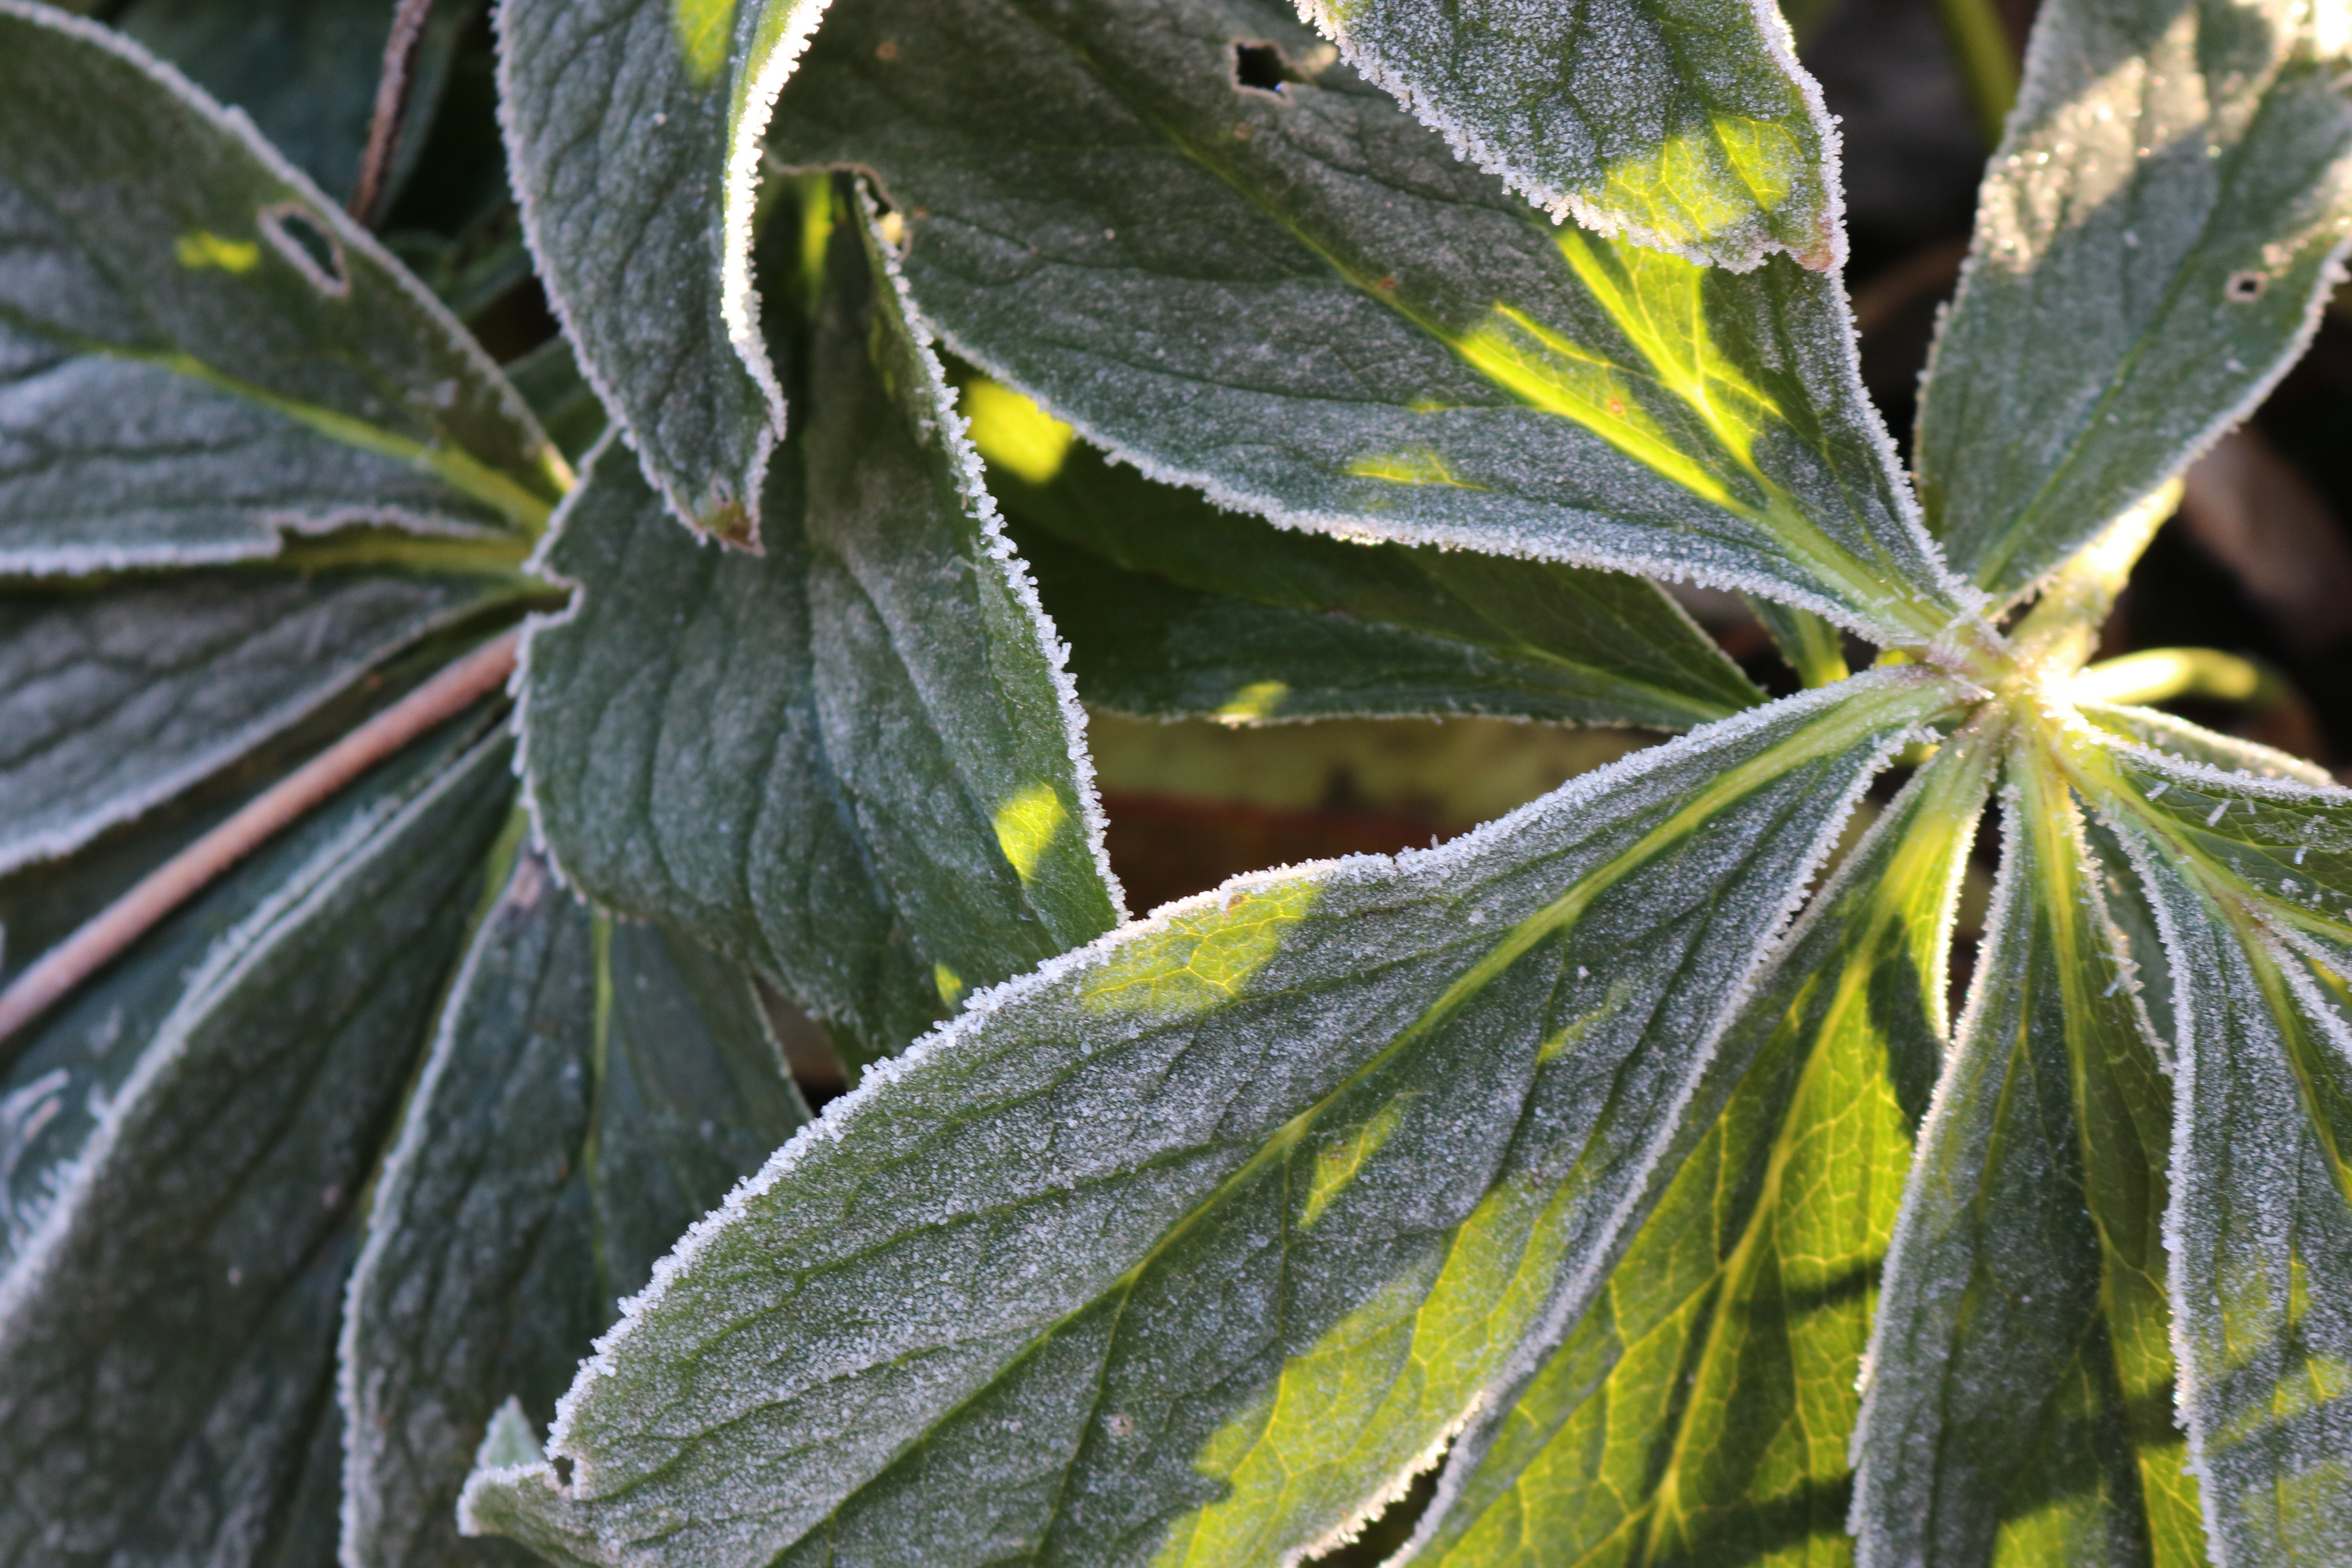
tree, nature, cold, winter, plant, sun, leaf, frost, macro, flora, helleborus, christmas rose